Fish oil

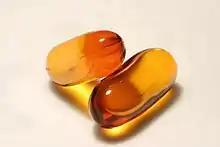
Fish oil capsules

The most widely available dietary source of EPA and DHA is cold-water oily fish, such as salmon, herring, mackerel, anchovies, and sardines. Oils from these fish have a profile of around seven times as much omega−3 oils as omega−6 oils. Other oily fish, such as tuna, also contain omega−3 in somewhat lesser amounts. Although fish is a dietary source of omega−3 oils, fish do not synthesize them; they obtain them from the algae (microalgae in particular) or plankton in their diets.